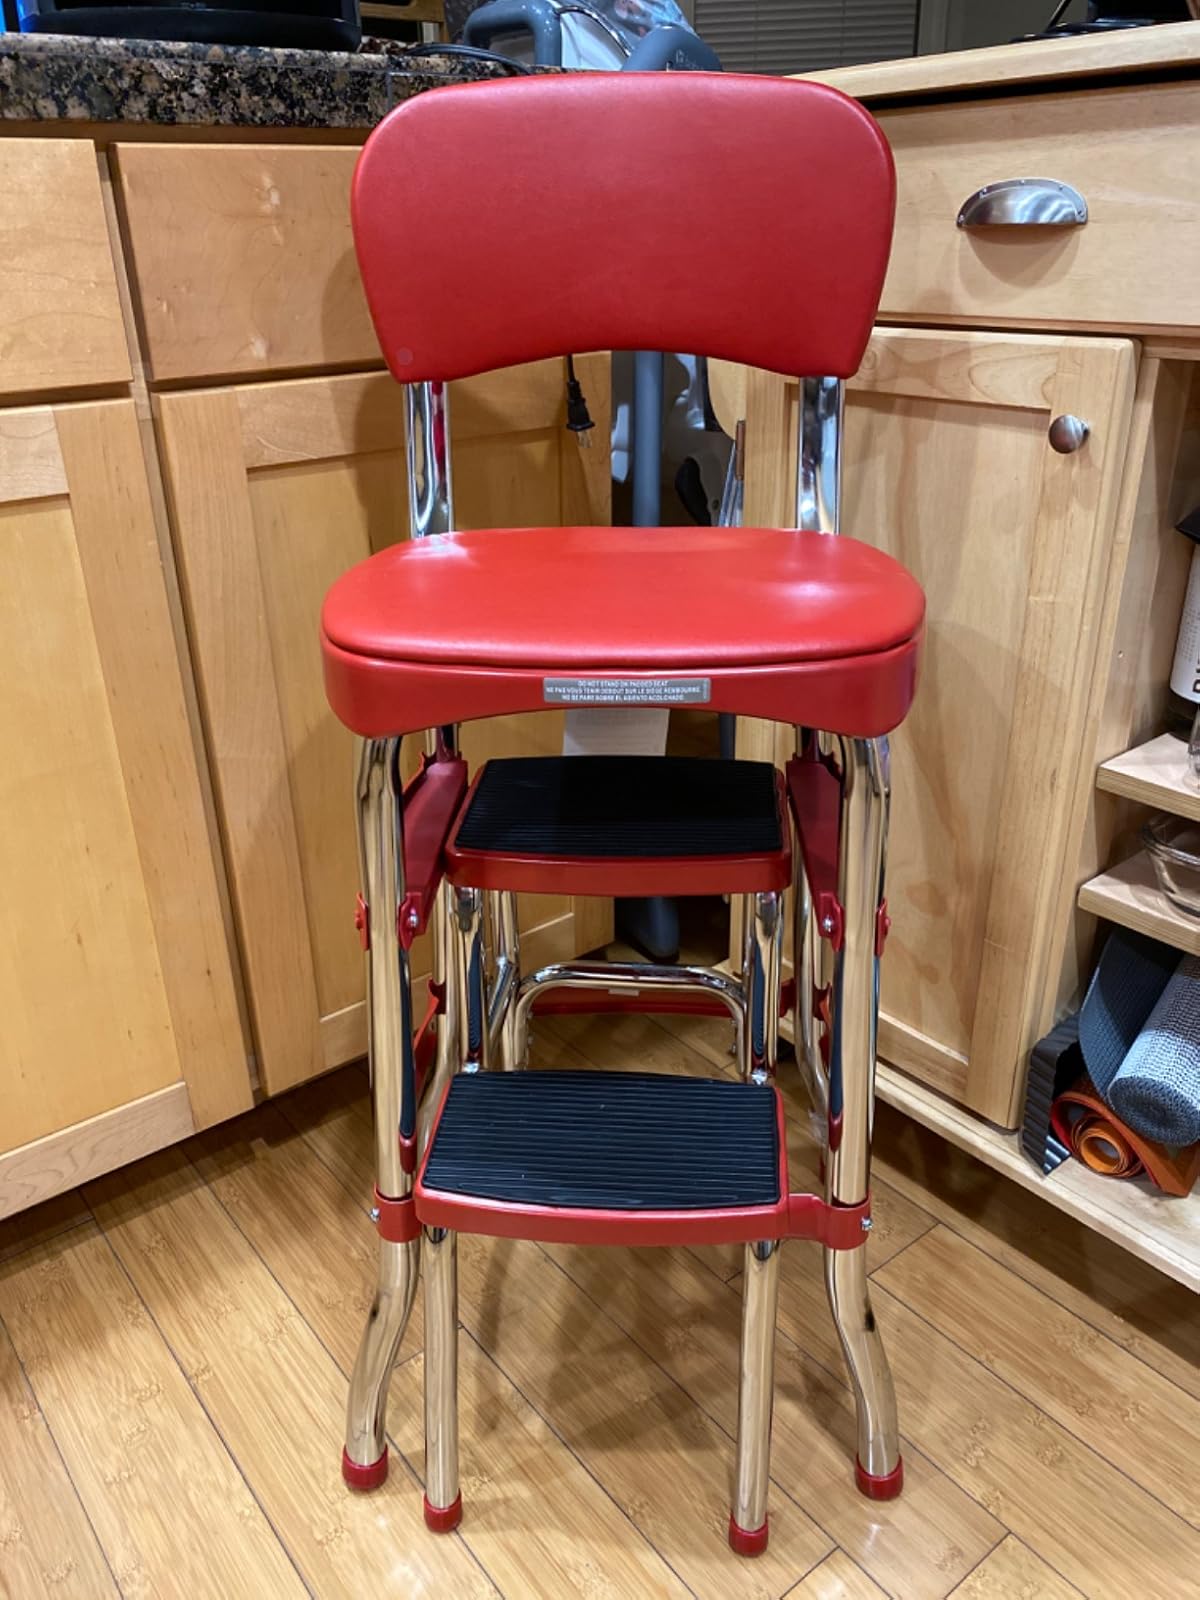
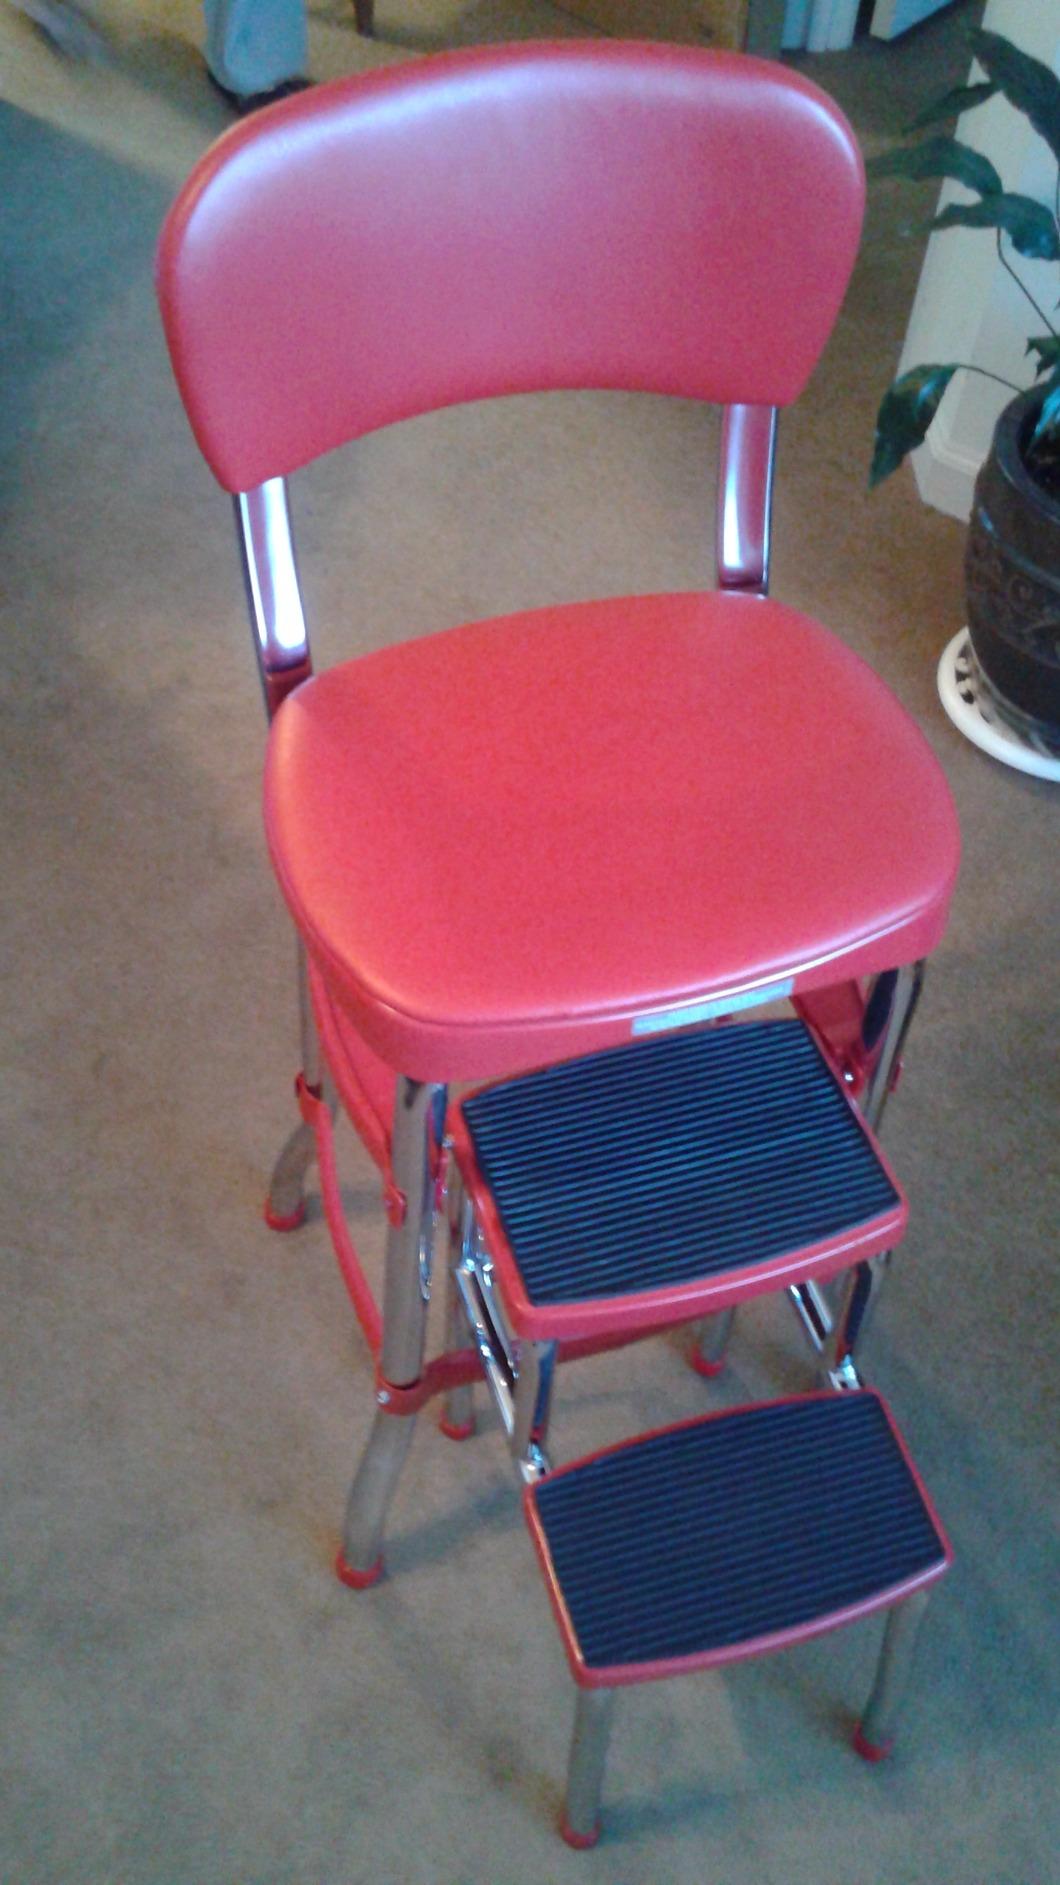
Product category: items_chair
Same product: yes